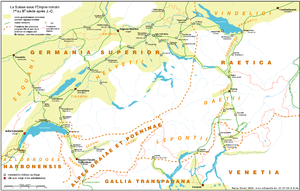
L'histoire du canton de Vaud débute aux alentours de 13'500 av. J.-C avec les premiers peuplements Homo sapiens et s'étend jusqu'à l'époque contemporaine.
La Suisse gallo-romaine couvre l'histoire des différentes cultures peuplant le territoire de la Suisse actuelle pendant la période allant de la guerre des Gaules menée par Jules César jusqu'à l'assassinat du général Aetius en 454 et le repli des troupes romaines vers l'Italie, marquant l'entrée du territoire dans le Haut Moyen Âge.
Les Tigurins sont une tribu celtique faisant partie des Helvètes.
L'histoire du canton de Fribourg est marquée par la richesse des peuples ayant peuplé le canton. Fribourg est le premier canton à prédominance romande à être entré dans la confédération en 1481.
L'histoire écrite de la Suisse commence avec Jules César dans ses Commentaires sur la Guerre des Gaules. Les Grandes invasions esquissent les frontières linguistiques du pays et provoquent des alliances entre petits États au Moyen Âge, entre 1291 et 1332, pour former la Confédération des III cantons, la première étape de formation de la Confédération suisse. Puis la Confédération des VIII cantons se constitue par des pactes d'alliances défensives successives jusqu'en 1481. Pendant les siècles suivants, la Confédération des XIII cantons va se construire progressivement et acquérir une reconnaissance internationale définitive en 1648. Découpée et réorganisée en République helvétique durant son occupation par la France révolutionnaire, la Suisse obtient en 1803 de Bonaparte un statut fédéral. La Suisse devient alors la Confédération des vingt-deux cantons avant de regagner sa pleine souveraineté en 1815. Elle affronte ensuite une guerre civile et religieuse de laquelle émerge l'État fédéral de 1848. Tenante d'une politique de neutralité, la Suisse traverse les épreuves du XXᵉ siècle sans connaître la guerre.